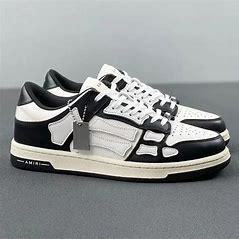
Brand: Amiri
Model: Skel Top